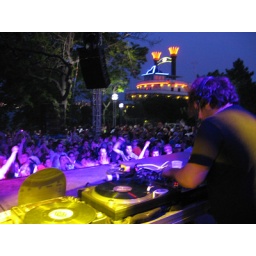
Wighnomy brother rocks the Beatport stage with Detroit Princess boat after-party awaiting in the background